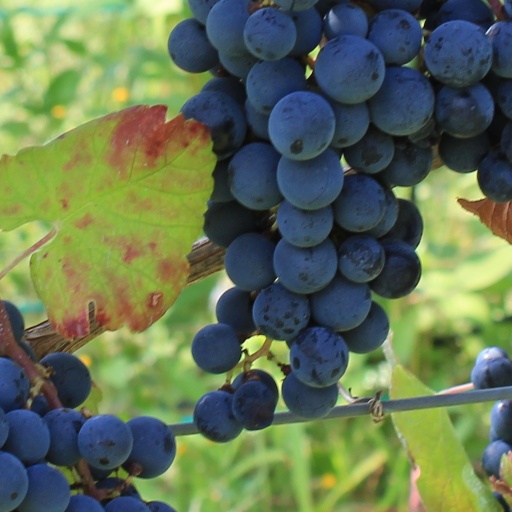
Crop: grape